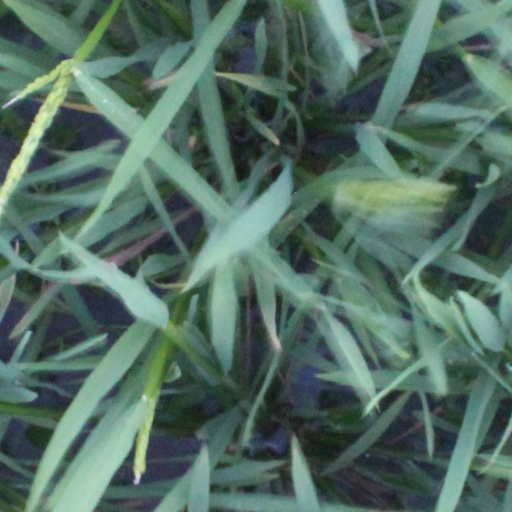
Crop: rice